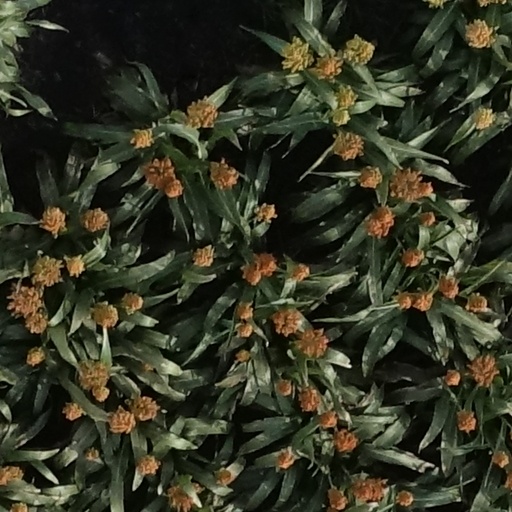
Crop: sorghum